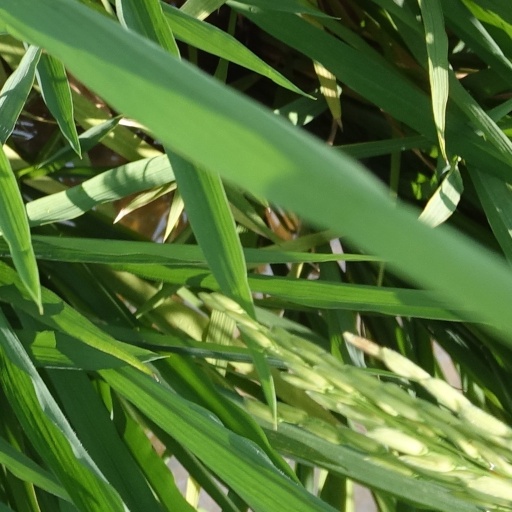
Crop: rice